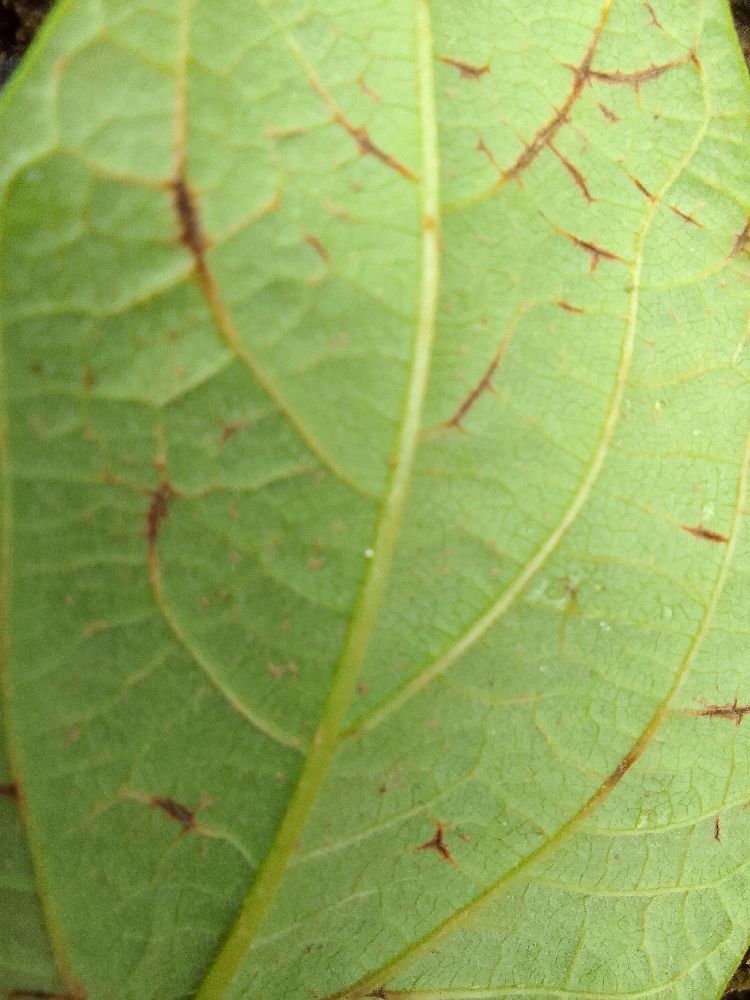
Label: anthracnose